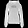
Label: Pullover